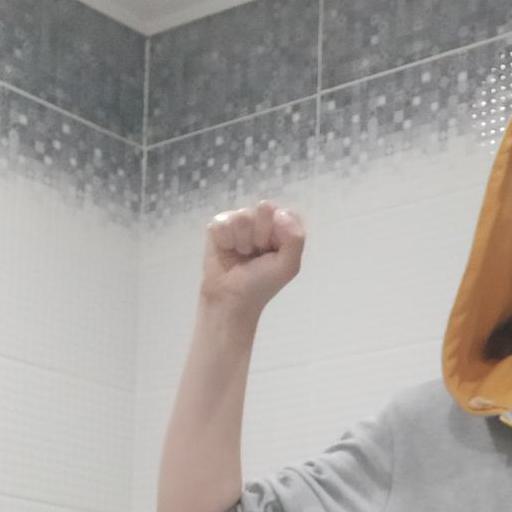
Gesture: fist